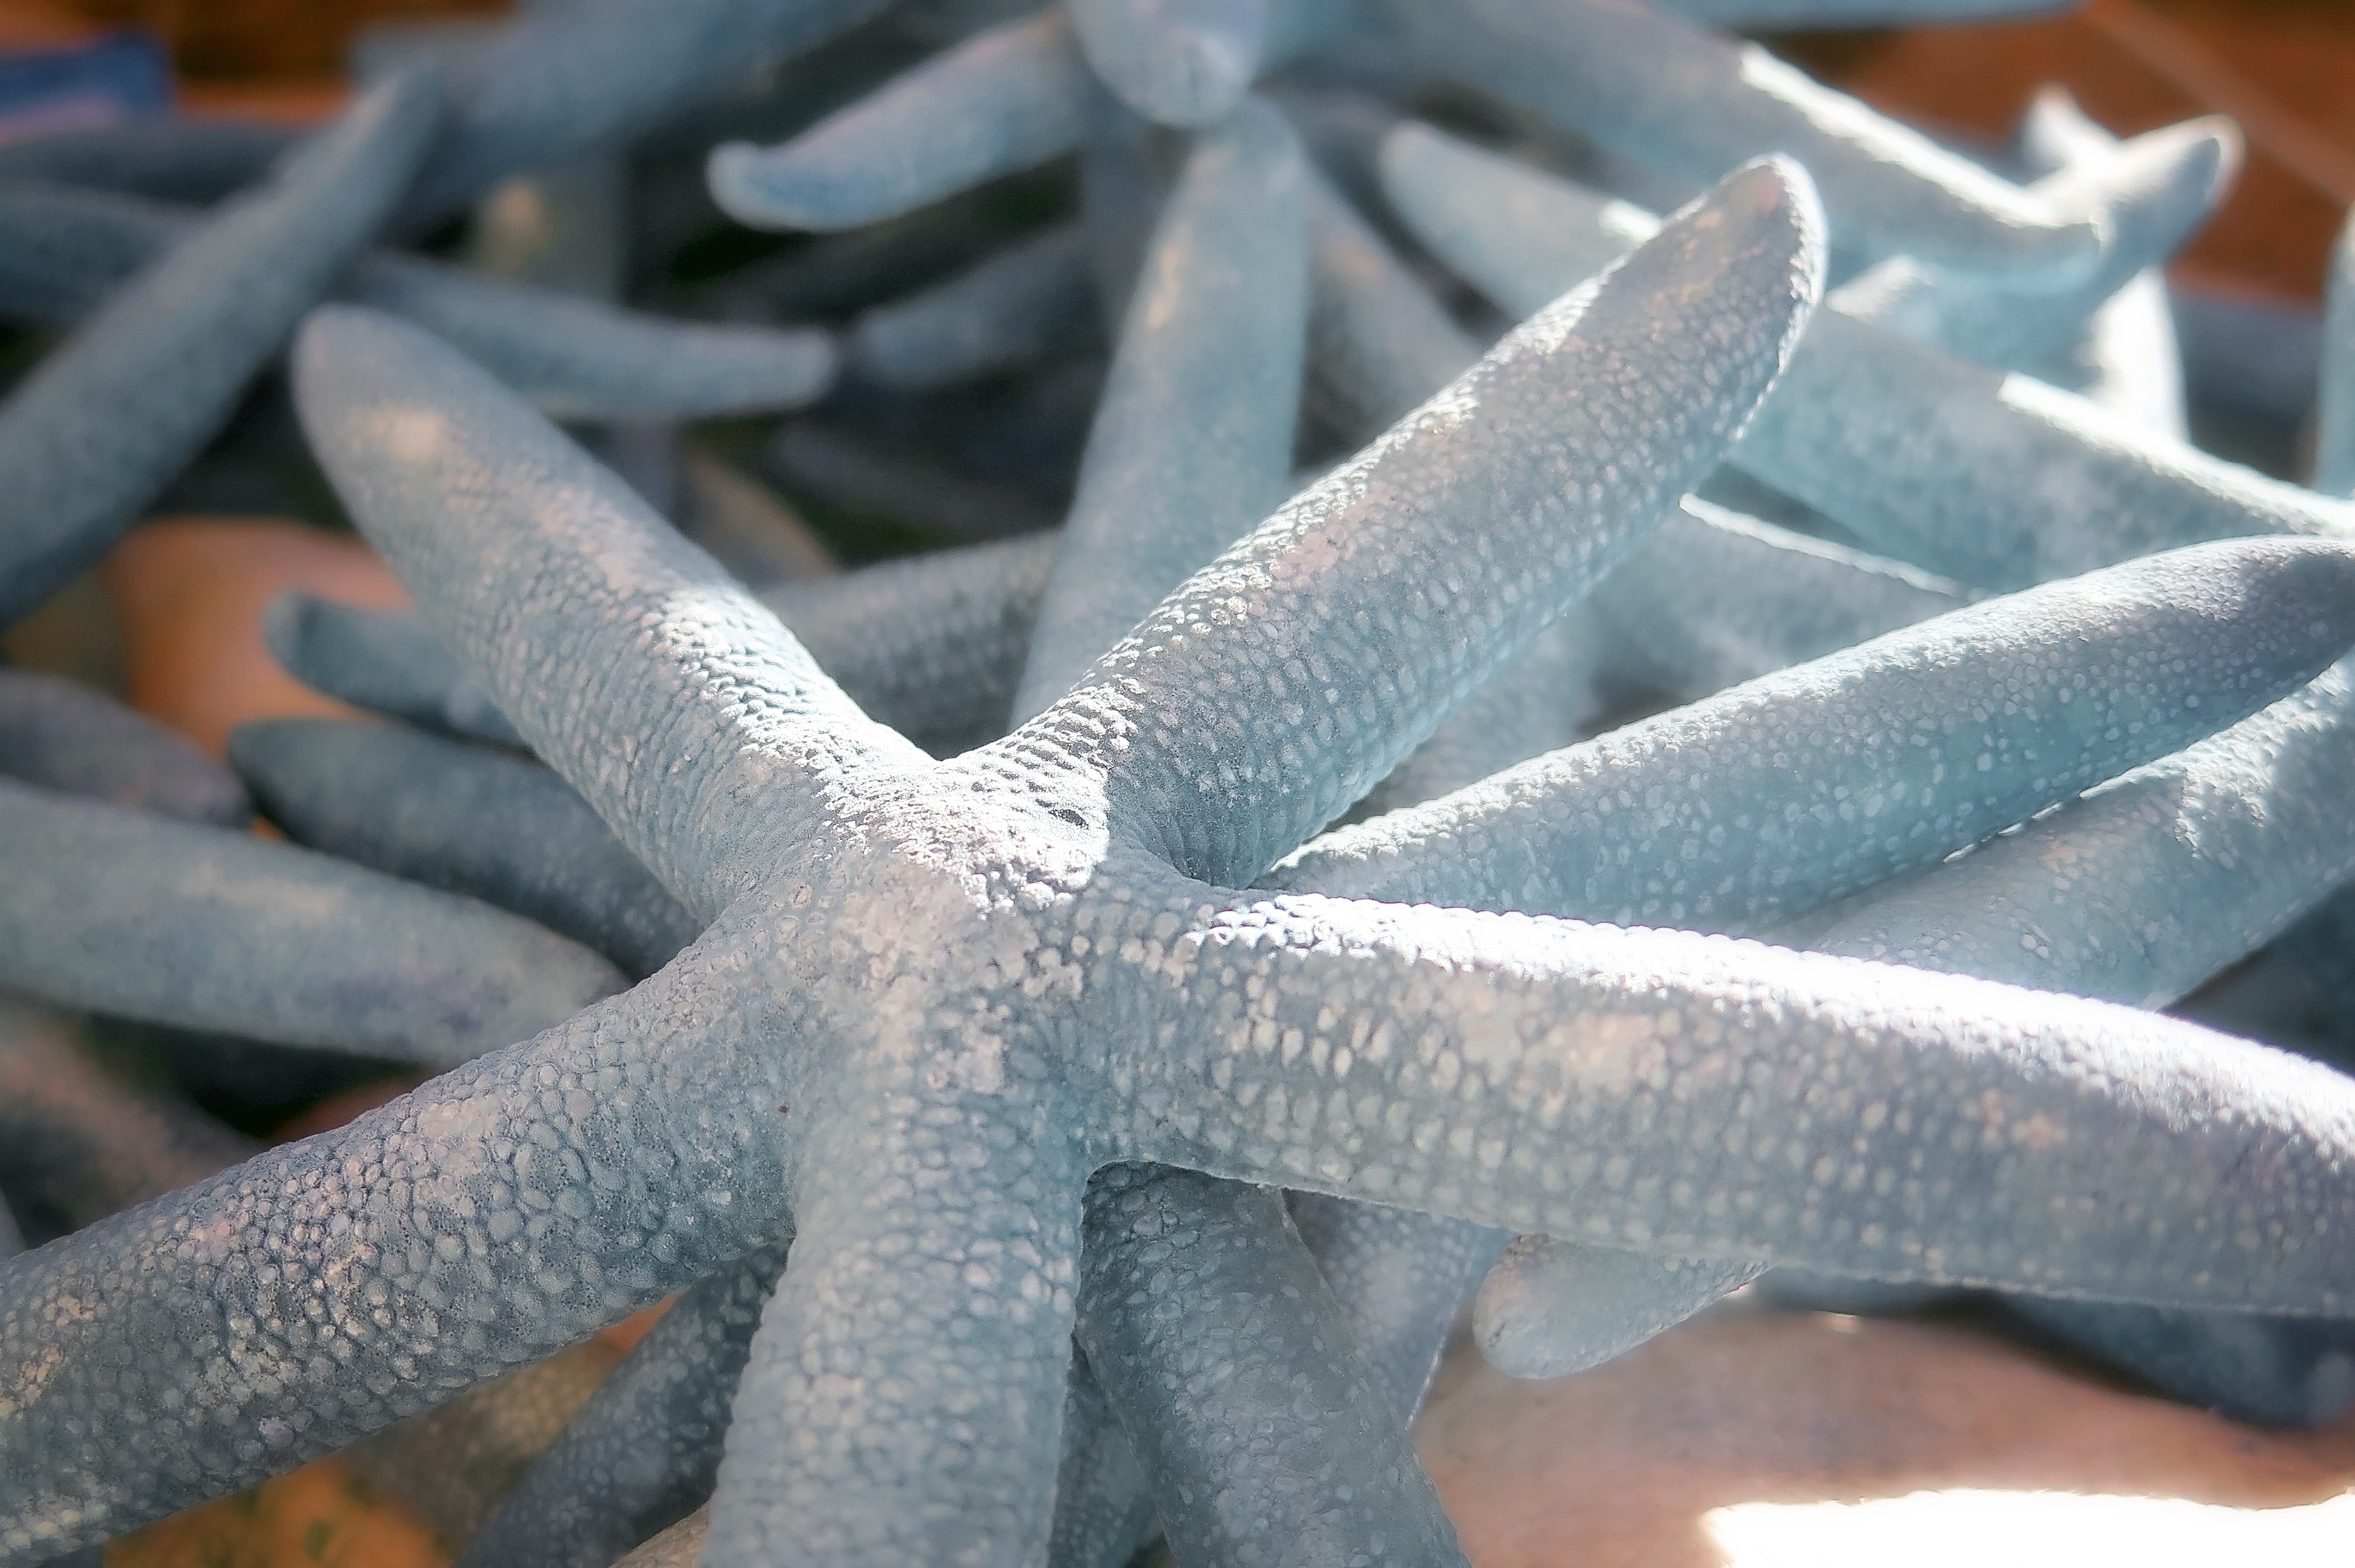
sea, nature, ocean, animal, blue, aquatic, fish, starfish, invertebrate, marine, echinoderm, marine biology, marine invertebrates